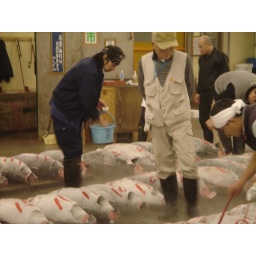
dipping pieces of paper with numbers on them in water then throwing them on the fish